Sasago Tunnel

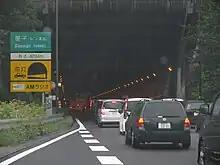
Kōshū entrance to the Sasago TunnelMay 2009

The is a twin-bore motorway tunnel on the Chūō Expressway located on the border of the cities of Kōshū and Ōtsuki in Yamanashi Prefecture, Japan. It is located about west of the capital Tokyo. It was built in 1977.